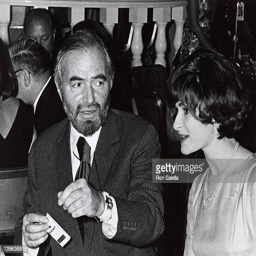
actor and guest attend the premiere party